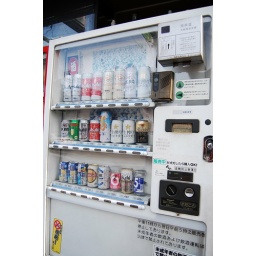
After all my excitement over the beer vending machine in the hotel I found this machine sitting by the sidewalk.  Ahhh